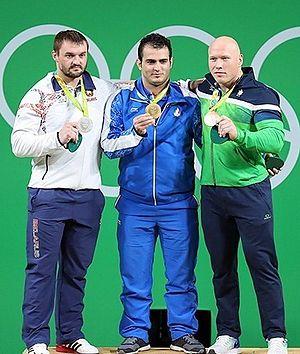
L'épreuve des moins de 94 kg en haltérophilie des Jeux olympiques d'été de 2016 a lieu le 13 août 2016 au Riocentro de Rio de Janeiro.